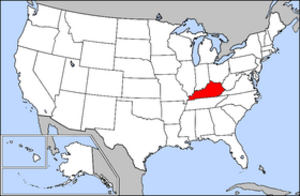
Amerikansk whisky / Historien bag amerikansk whiskey
Kentucky er den vigtigste stat i USA hvad angår produktion af whiskey. Bl.a. bliver 95% af Bourbon produceret her.
"Amerikansk whiskey er betegnelsen for de whiskeyprodukter der fremstilles i USA. Som i Irland staves whiskey med et ""e"" - i modsætning til skotsk whisky der er uden ""e"". Grundlæggende er whiskey øl der er blevet destilleret - typisk to gange. Officielt er der omkring 35 forskellige typer amerikansk whiskey. I USA er det Alcohol and Tobacco Tax and Trade Bureau der definerer de officielle standarder – og man kan se en liste over alle de forskellige typer på deres såkaldte Beverage Alcohol Manual.